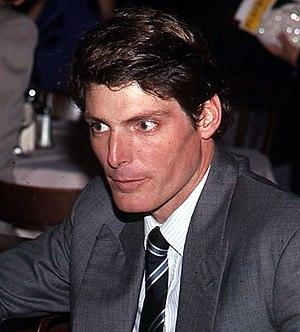
Christopher D'Olier Reeve, dit Christopher Reeve, est un acteur, réalisateur, producteur et scénariste américain, né le 25 septembre 1952 à New York et mort le 10 octobre 2004 à Mount Kisco. Il est connu pour ses rôles de Superman entre 1978 et 1987 et du milliardaire Lewis dans Les Vestiges du jour.